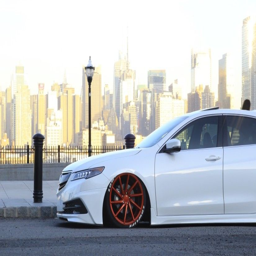
white car parking at daytime